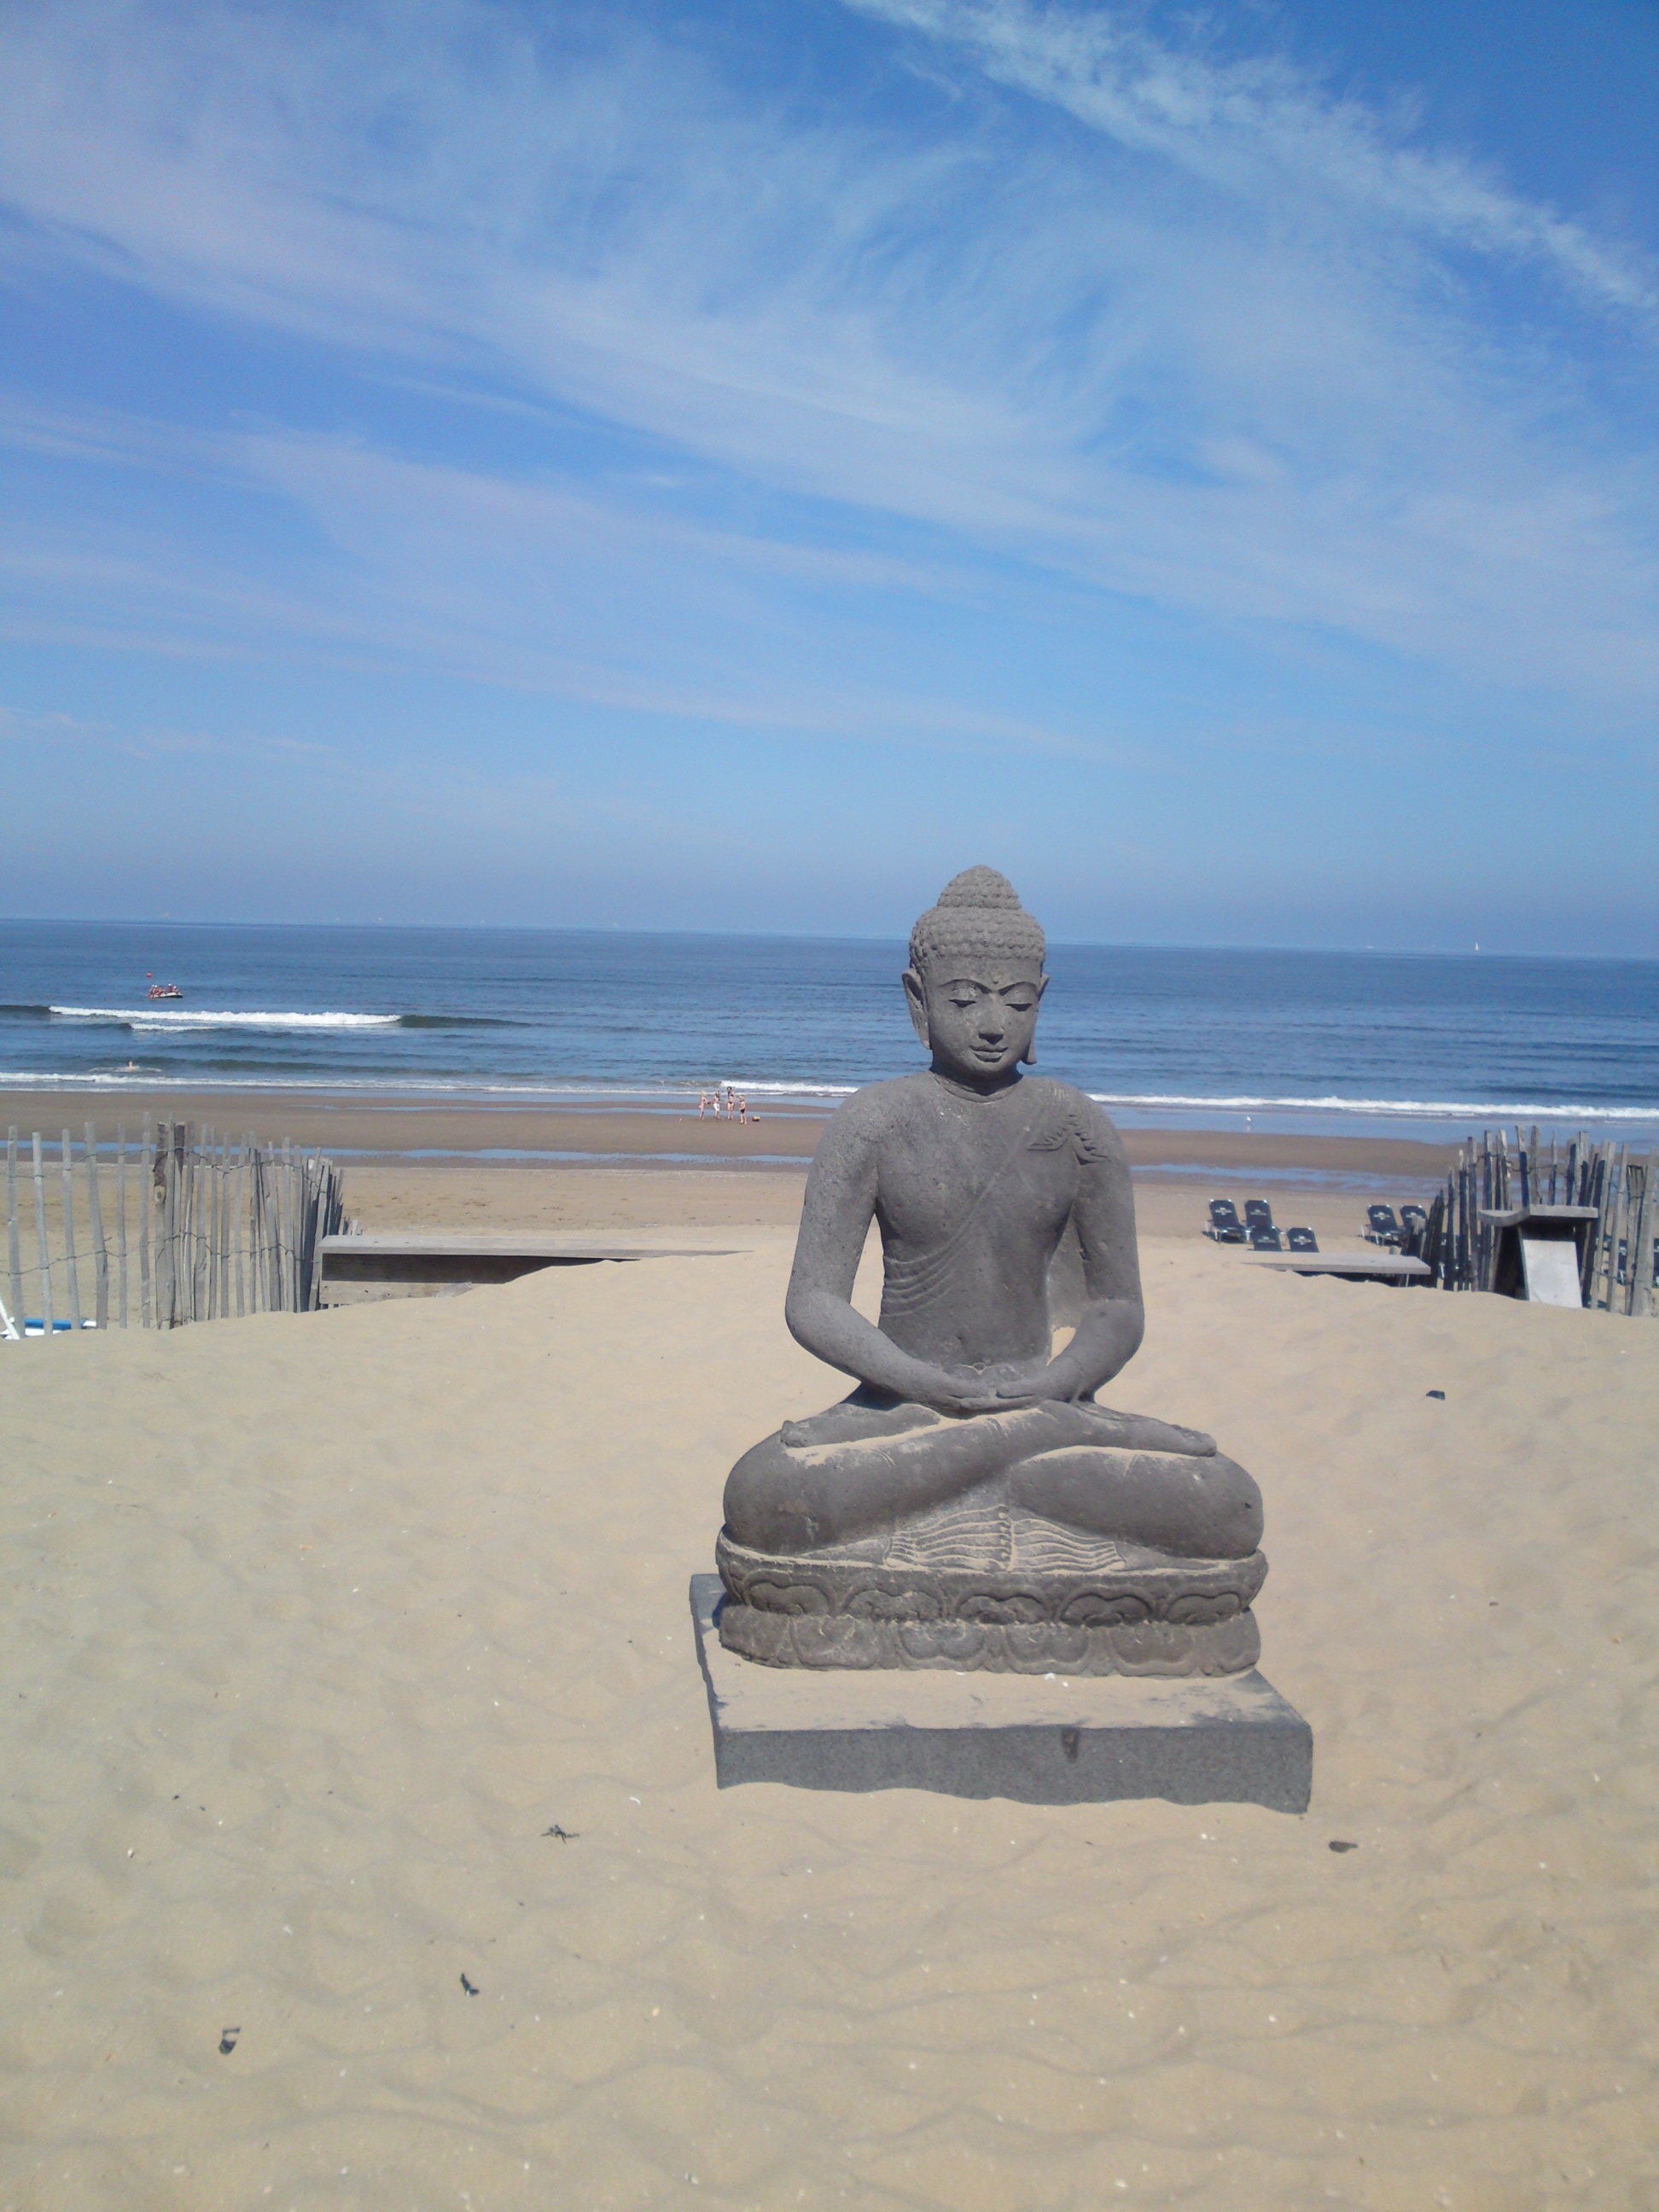
beach, sea, coast, sand, rock, ocean, monument, summer, vacation, statue, relax, holiday, material, body of water, holland, relaxation, temple, buddha, north sea, beach bar, chill out, republiek bloemendal, rum gammeln